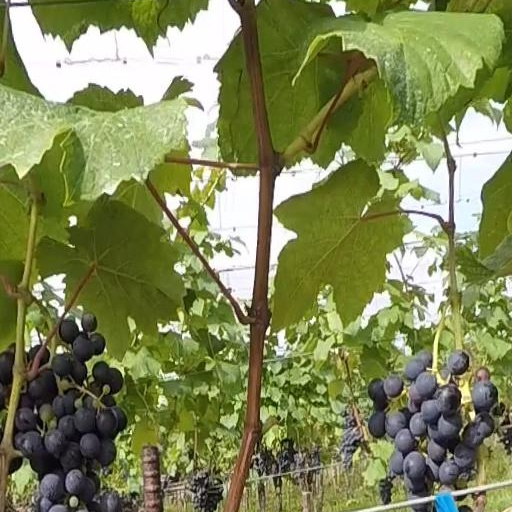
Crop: grape